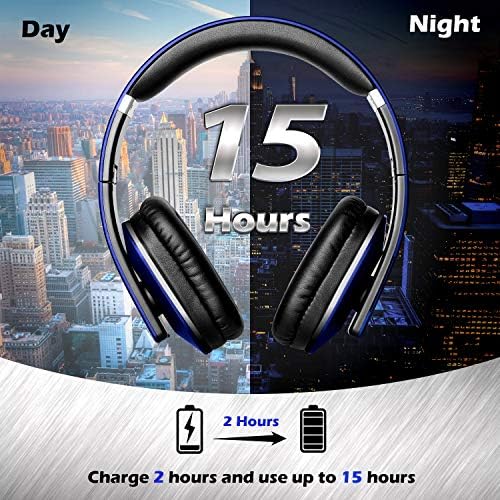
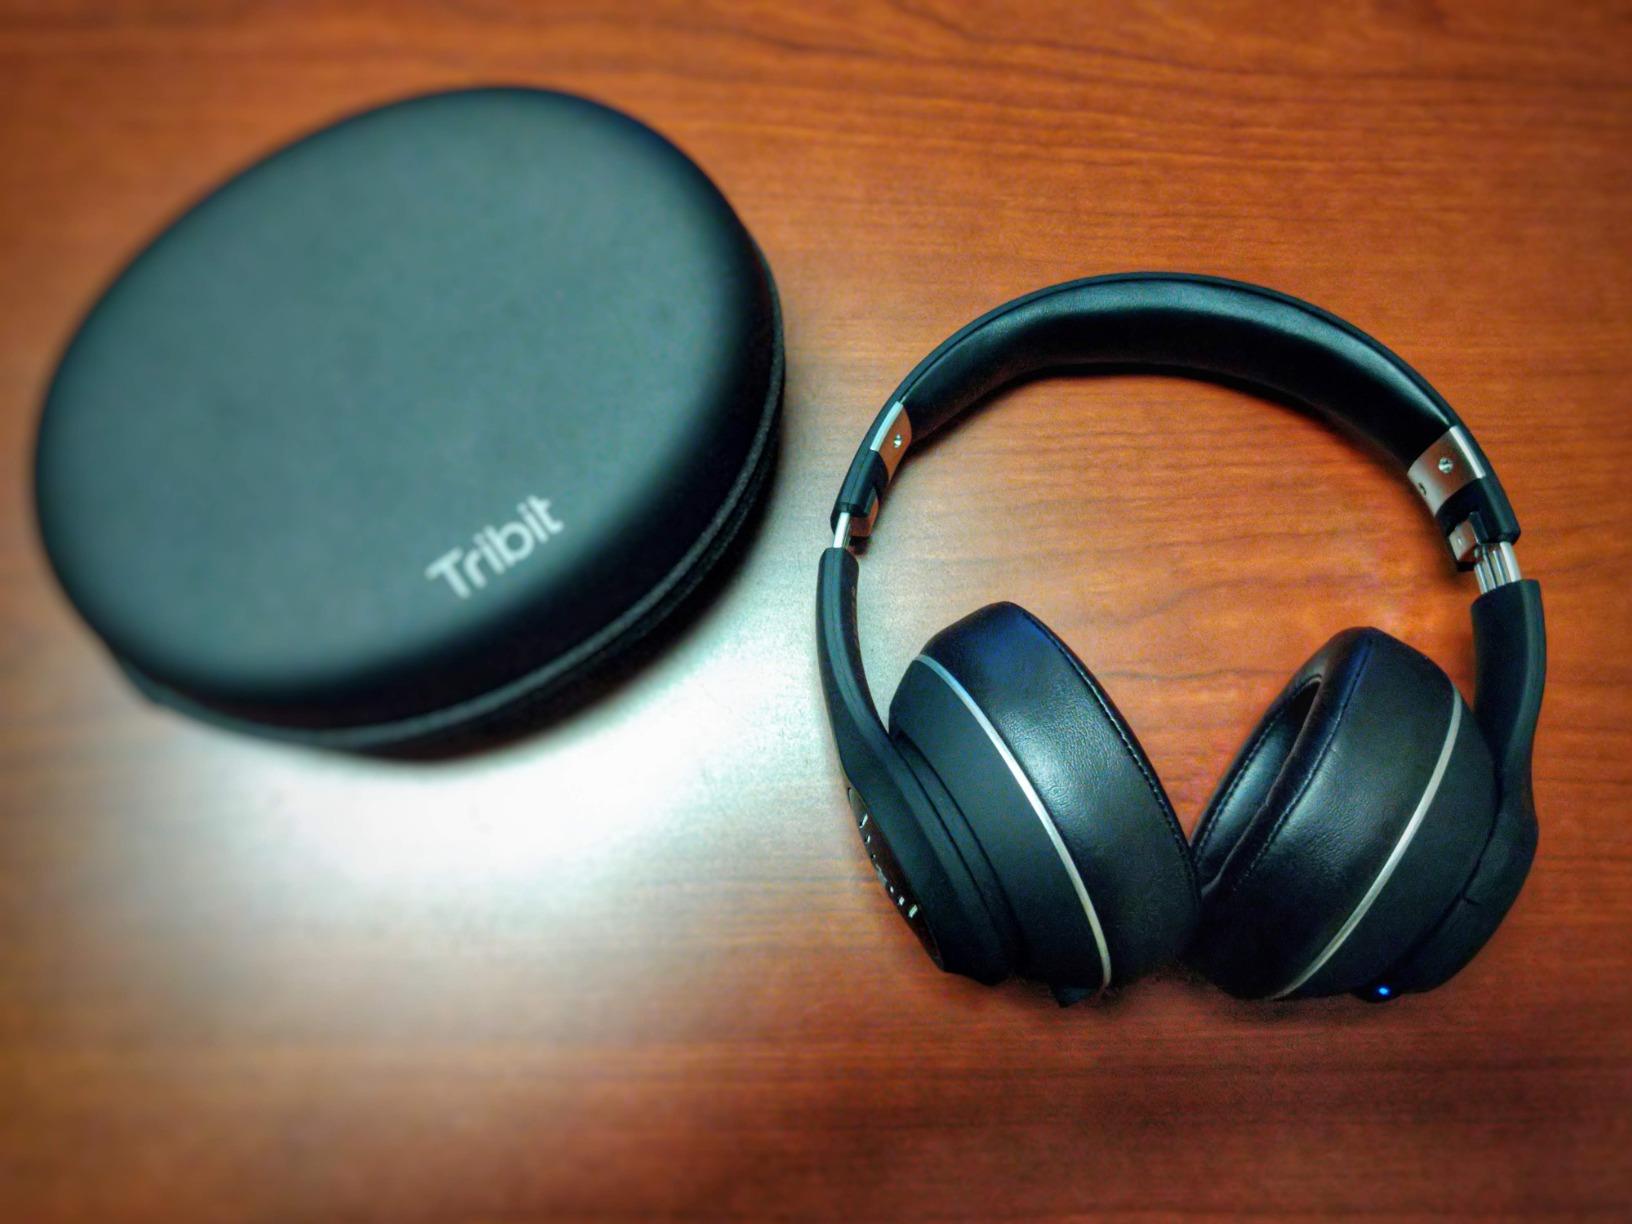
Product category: headphones
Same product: no